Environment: real
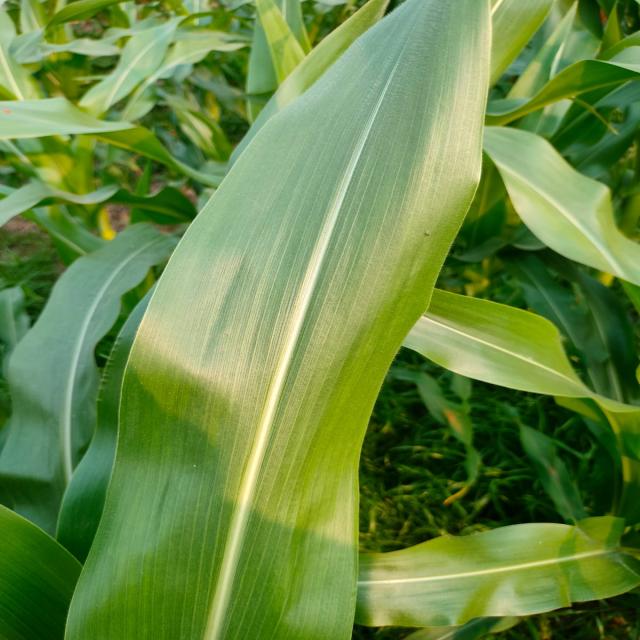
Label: healthy